FeesMustFall

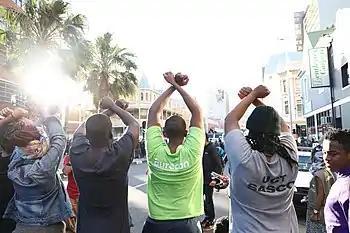
A group of students raise their hands in the air to signal that they have come in peace.

#FeesMustFall was a student-led protest movement that began in mid-October 2015 in South Africa. The goals of the movement were to stop increases in student fees as well as to increase government funding of universities. Protests started at the University of Witwatersrand and spread to the University of Cape Town and Rhodes University before rapidly spreading to other universities across the country. Although initially enjoying significant public support the protest movement started to lose public sympathy when the protests started turning violent.